Guro District, Seoul

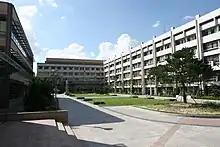
Dongyang Technical College.

Guro Industrial Complex (later renamed Guro Digital Complex), the first industrial complex of the country, was created in Guro 3-dong in 1967. The World Industrial Exhibition held in Guro District in 1968 contributed to remarkable development of Guro Industrial Complex and the textile manufacturing, dressmaking, and other labour-intensive industries dubbed the "Miracle on the Han River" during the 1960s and 1970s. Guro Industrial Complex contributed 10% of national export. The Guro Industrial Complex has rapidly changed from a manufacturing industrial zone into a futuristic industrial hub, centering on research and development activities, advanced information and knowledge industries since 2000, and has developed into the largest digital industrial complex in Korea. As of 2008, there are about 8,000 venture companies with more than 100,000 staff in an area of two million m. Moreover, it is the hub for the nation's high-tech industry which continuously focuses on R&D, high-tech knowledge and information industry. More than 80% of the companies are I.T. companies with a total production of about 5.5 trillion won and an export of about 1.5 trillion won. Especially importantly, the Korea Venture Business Association is located in Guro Industrial Complex.